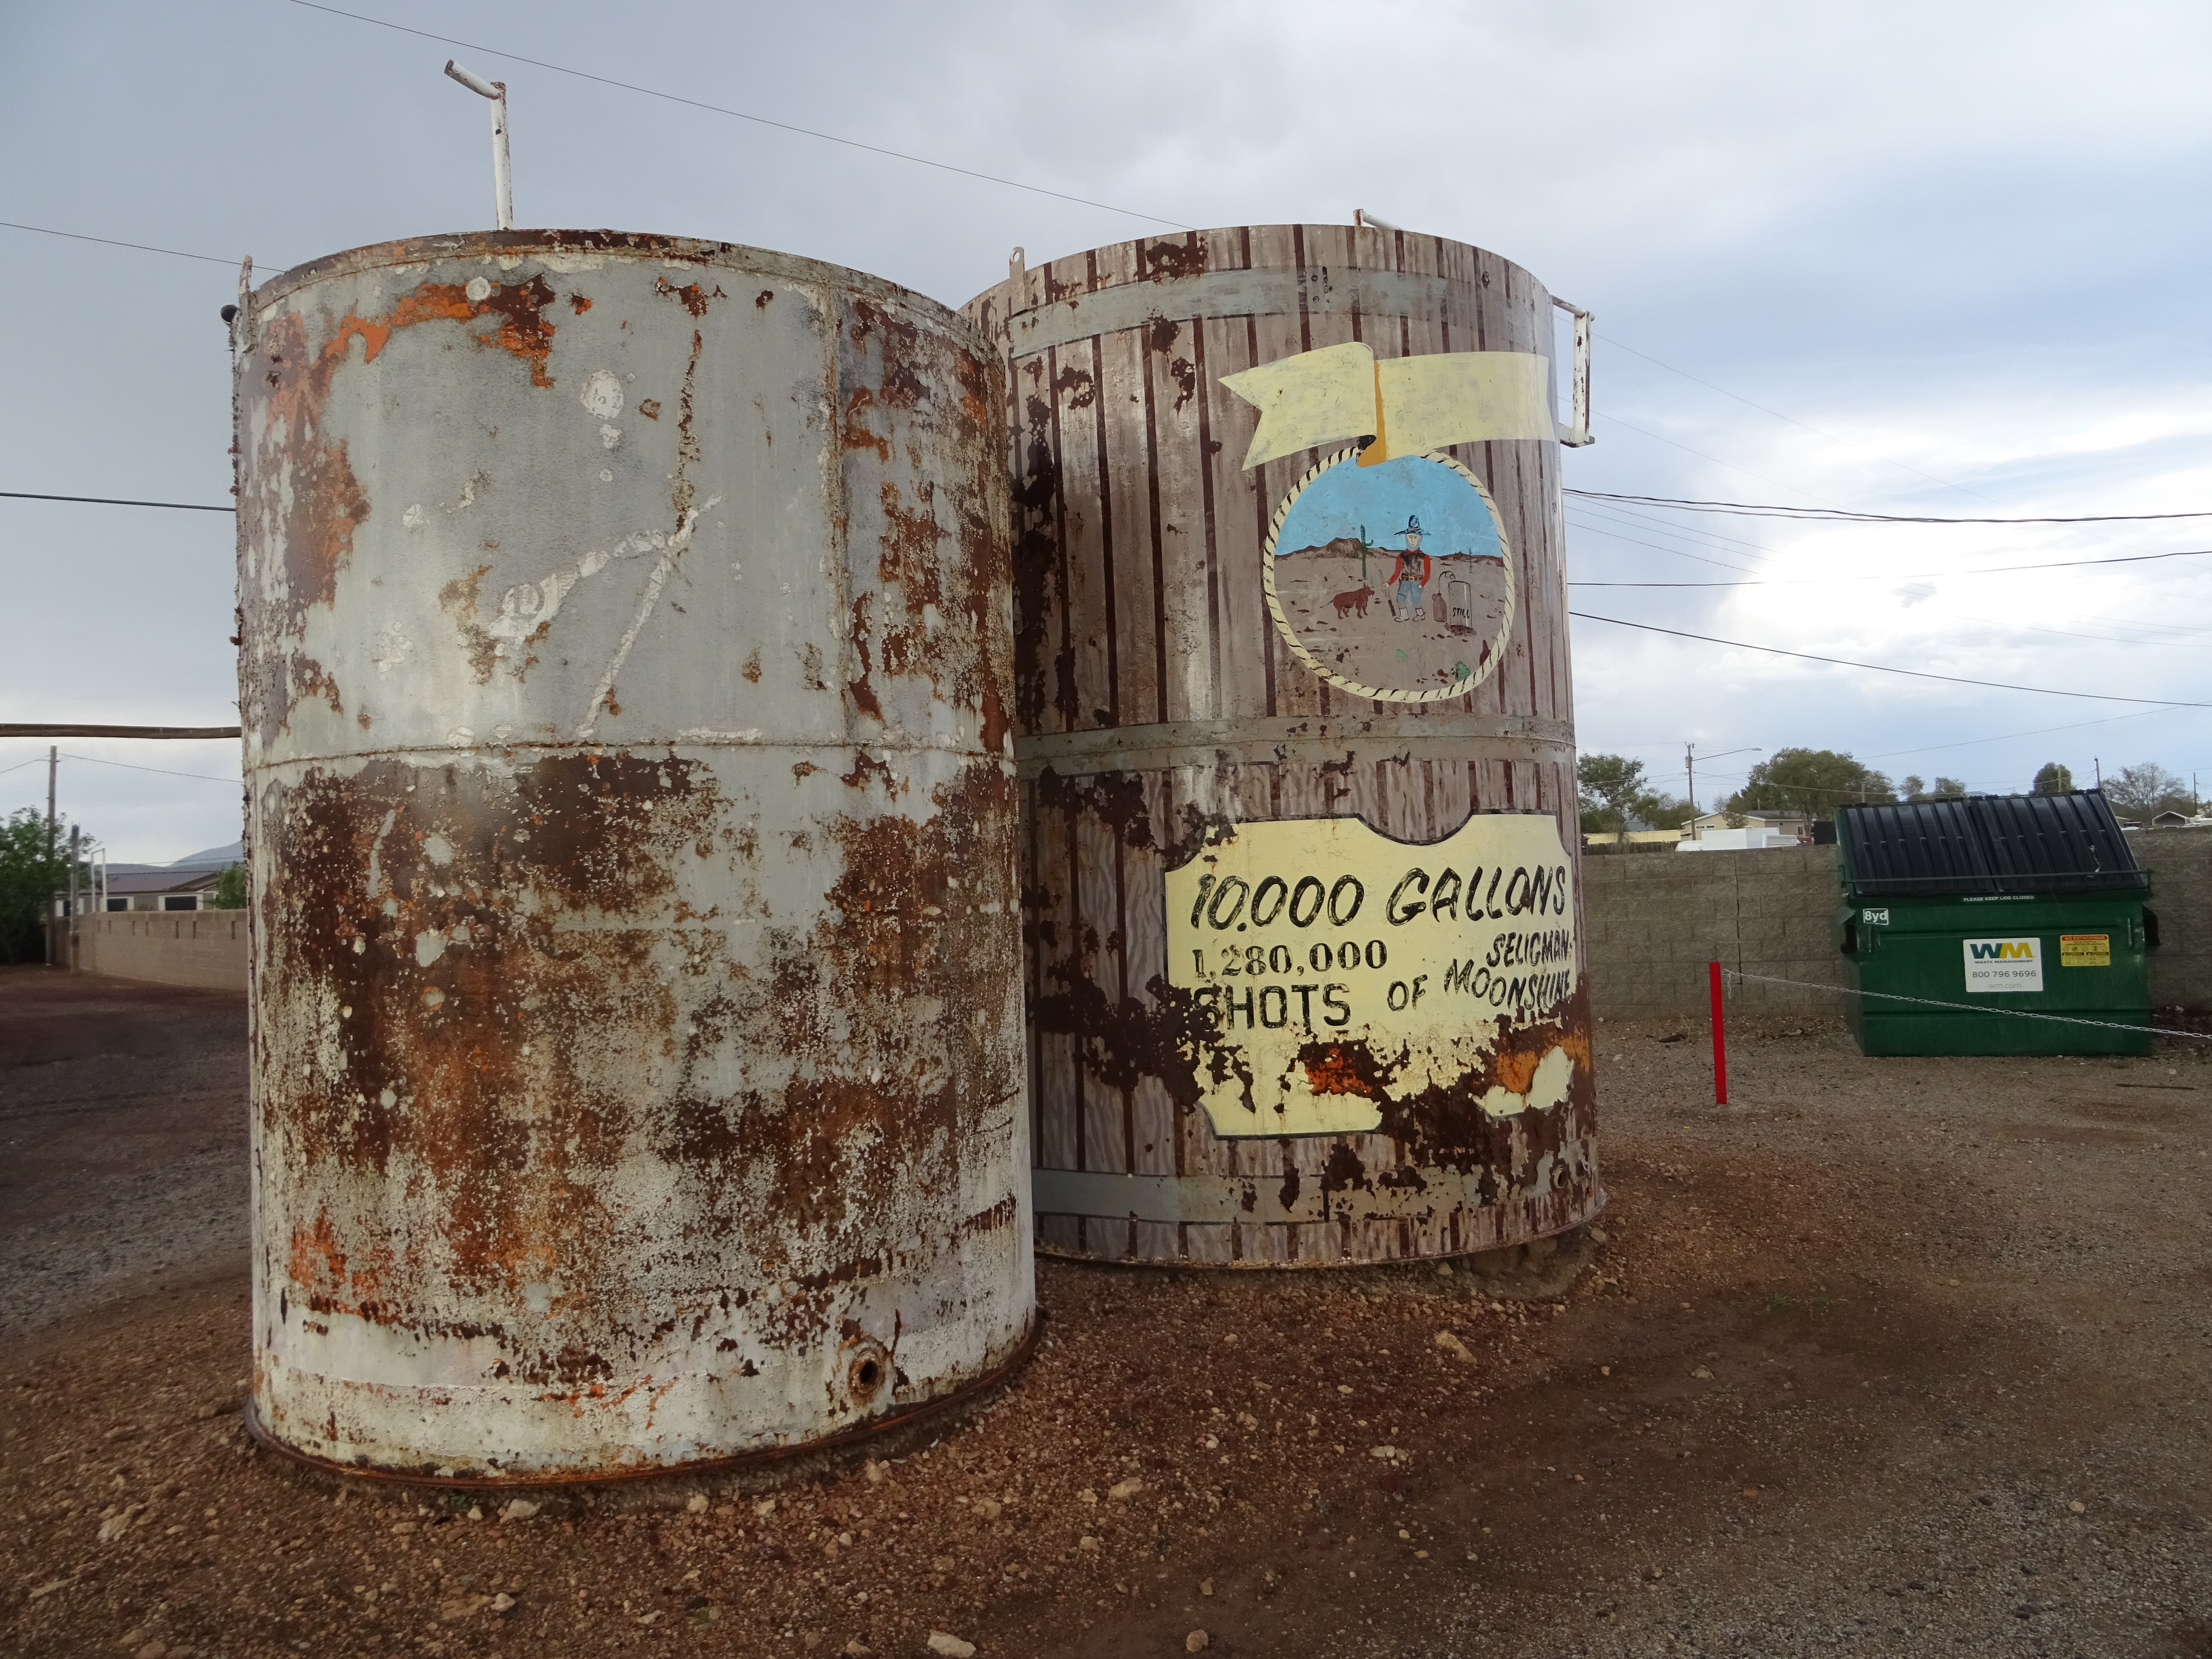
tanks, route 66, seligman, arizona, storage tank, gas, art, cylinder